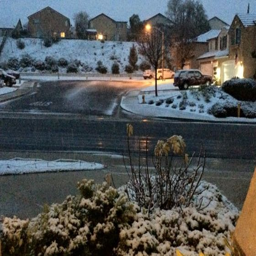
new year 's eve morning dawned with a blanket of snow covering a city .